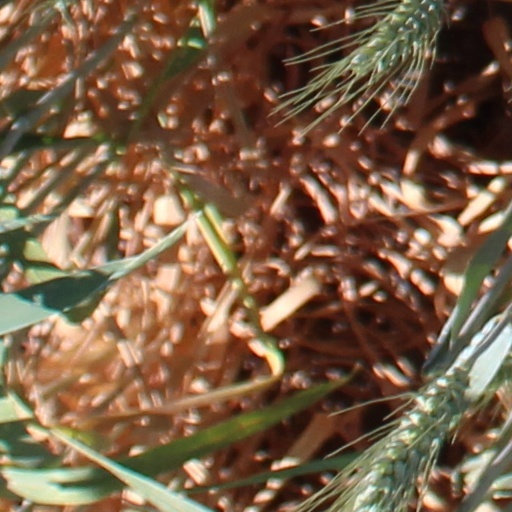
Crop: wheat